Upper Weser Valley

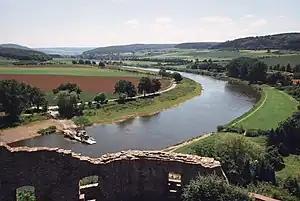
The Upper Weser Valley near Polle

The Upper Weser Valley in central Germany has been formed by the Upper Weser river cutting through the Weser Uplands for around between the towns of Hann. Münden and Minden. It lies in the German federal states of Lower Saxony, Hesse and North Rhine-Westphalia.